James Bracey

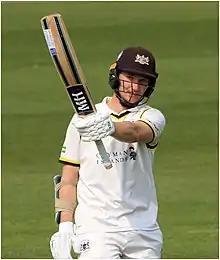
Bracey in 2022

James Robert Bracey (born 3 May 1997) is an English cricketer who plays for Gloucestershire County Cricket Club. He is a left-handed batsman, who also plays as a wicket-keeper. He made his first-class debut for Gloucestershire against Sussex in September 2016. He made his international debut for the England cricket team in June 2021. His brother, Sam, has also played first-class cricket.